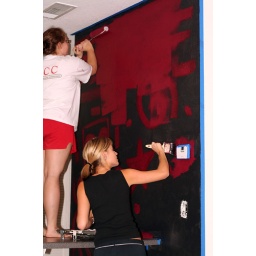
Rachel and Kaela play around before painting the wall in their kitchen blood red (to make it more girly).